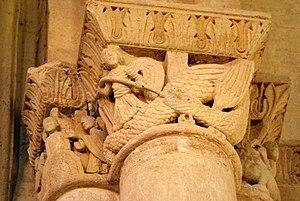
Église Saint-Quentin de Baron (Gironde)
L'église Saint-Quentin est une église catholique située dans la commune de Saint-Quentin-de-Baron, dans le département de la Gironde, en France.